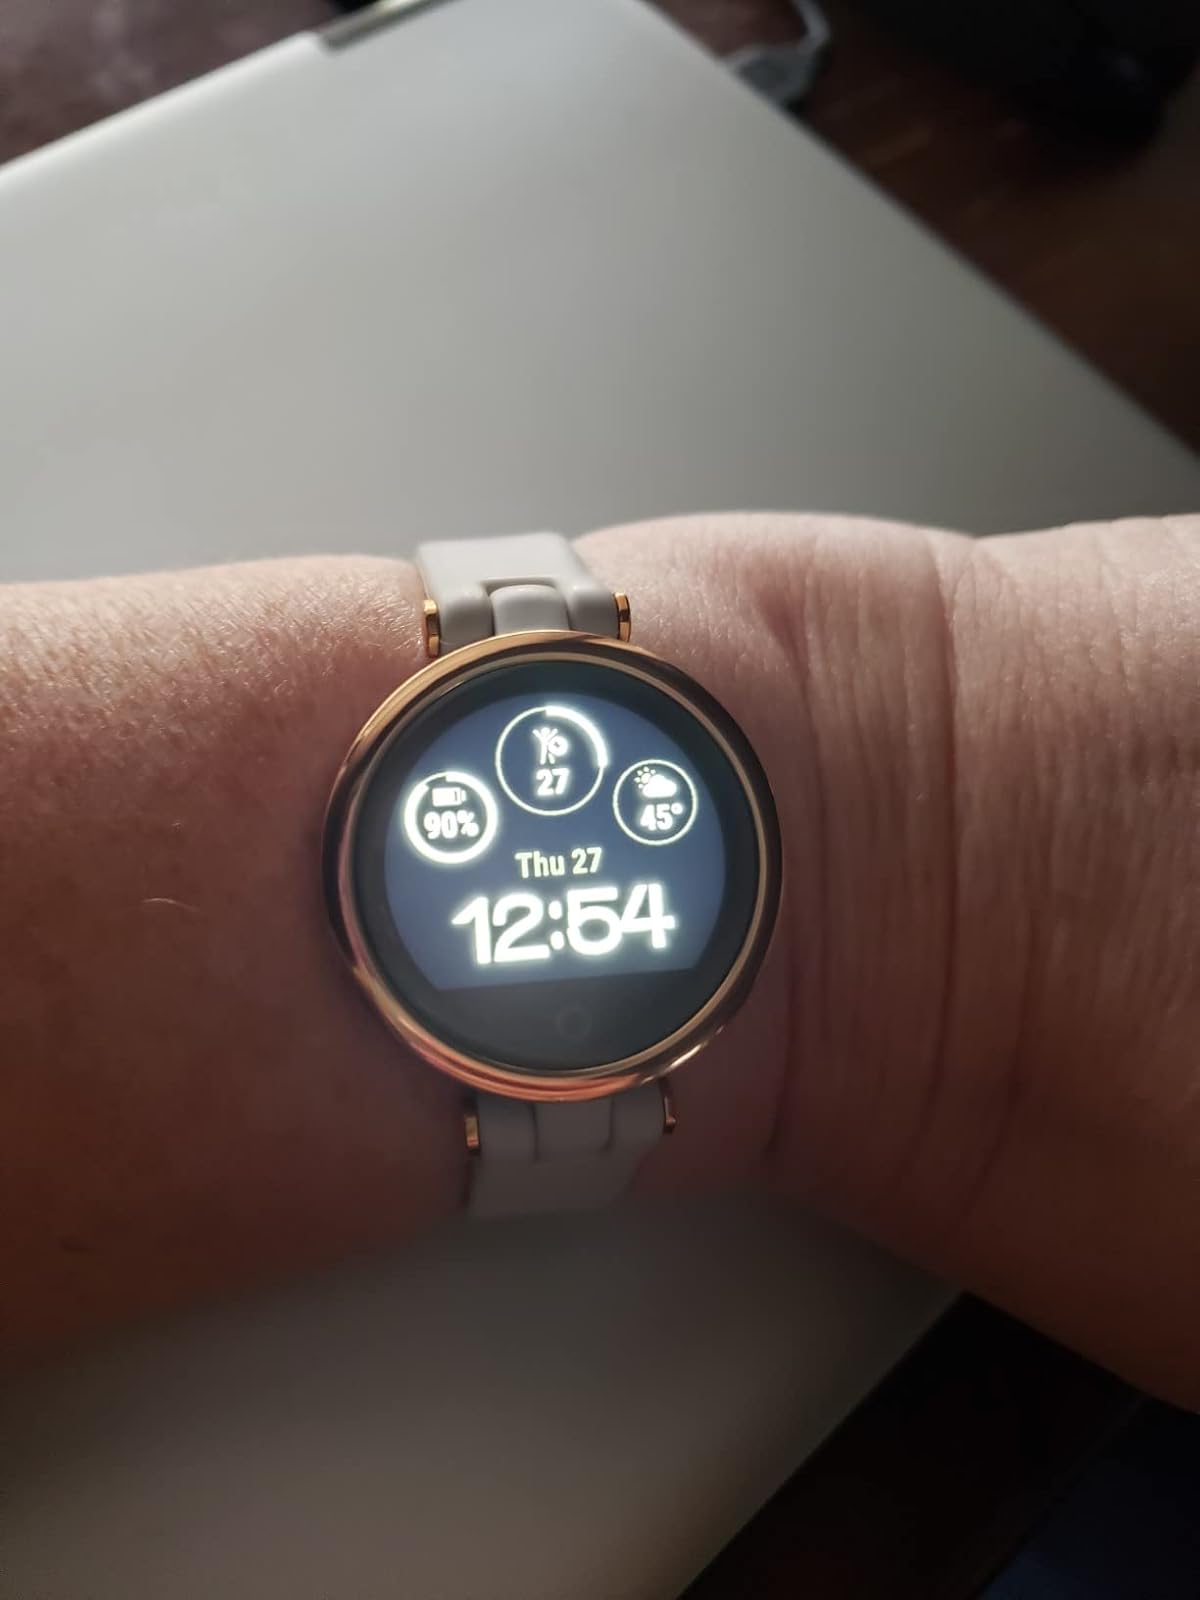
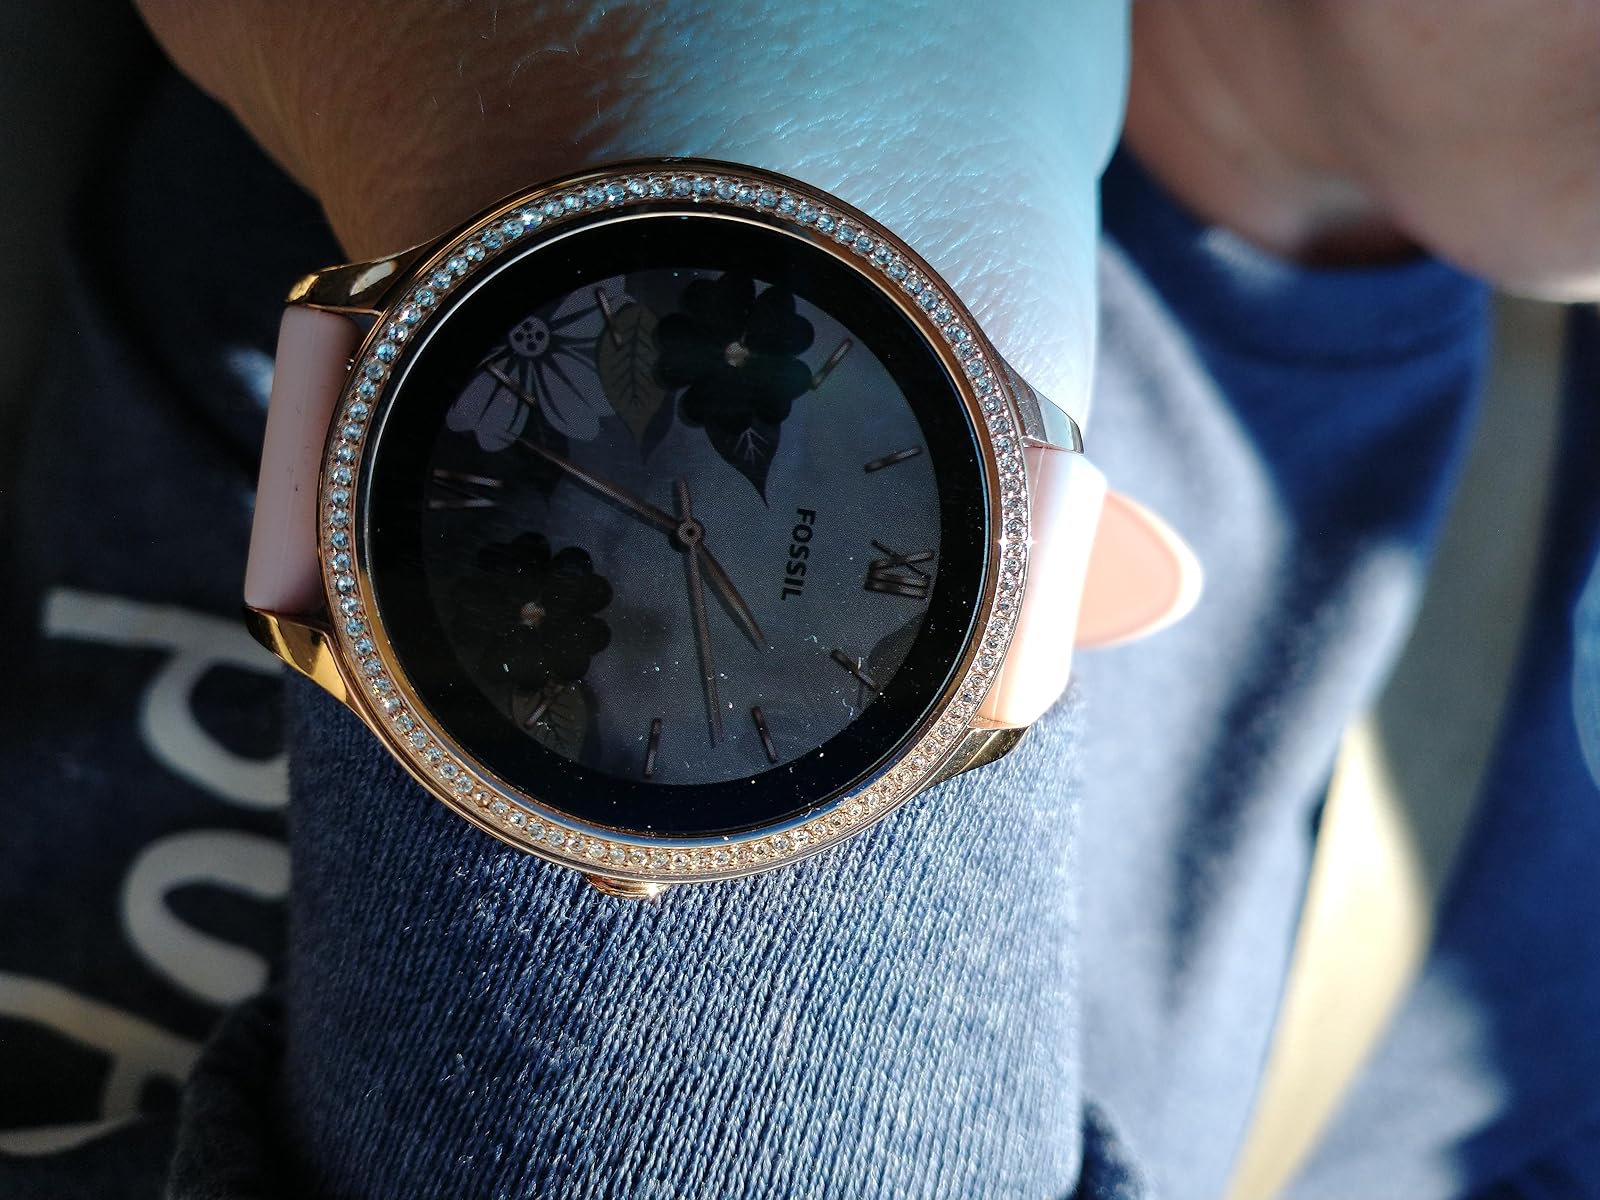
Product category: smartwatch
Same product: no